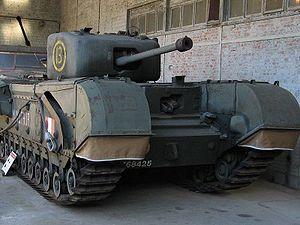
Le Churchill, ou plus officiellement Infantry Tank Mk IV ou A22, est un char britannique utilisé lors de la Seconde Guerre mondiale. Il est le dernier aboutissement du concept de char d'infanterie, alors en vigueur dans l'armée britannique. Il était réputé pour son solide blindage et pour avoir servi de base à de nombreux dérivés spéciaux, les Hobart's Funnies. Après des débuts difficiles, il fut produit à près de huit mille quatre cents exemplaires et servit dans l'armée britannique jusqu'en 1952. Il reçut son nom en l'honneur de sir Winston Churchill qui, en plus d'être le premier ministre de l'époque, avait pris une part importante, lors de la Première Guerre mondiale, à l'émergence des premiers chars d'assaut. Celui-ci aurait déclaré à ce propos : « Ce tank a encore plus de défauts que moi ».